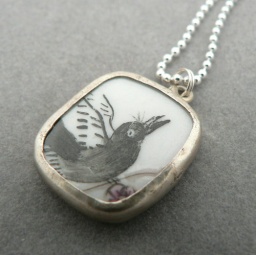
cute little bird on hand painted antique Chinese porcelain, pendant in silverplate bezel, attached to sterling silver ball chain